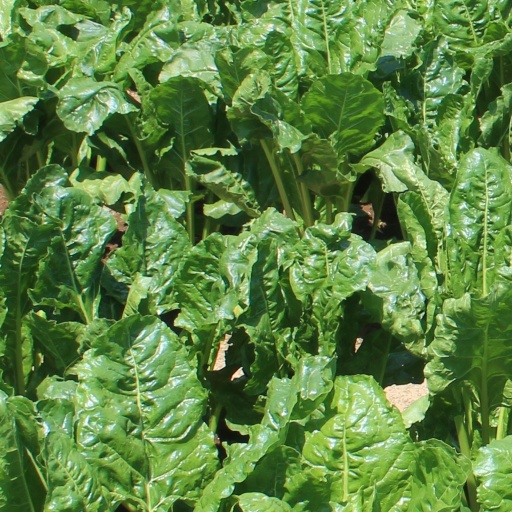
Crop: sugar beet